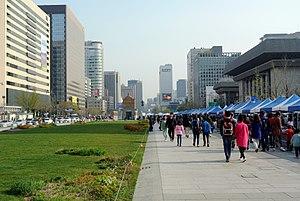
Jongno-gu est un arrondissement de Séoul situé au nord du fleuve Han. Son nom vient de l'une de ses artères principales, Jongno / Jongro, qui doit elle-même son nom à la cloche géante du pavillon de Bosingak.